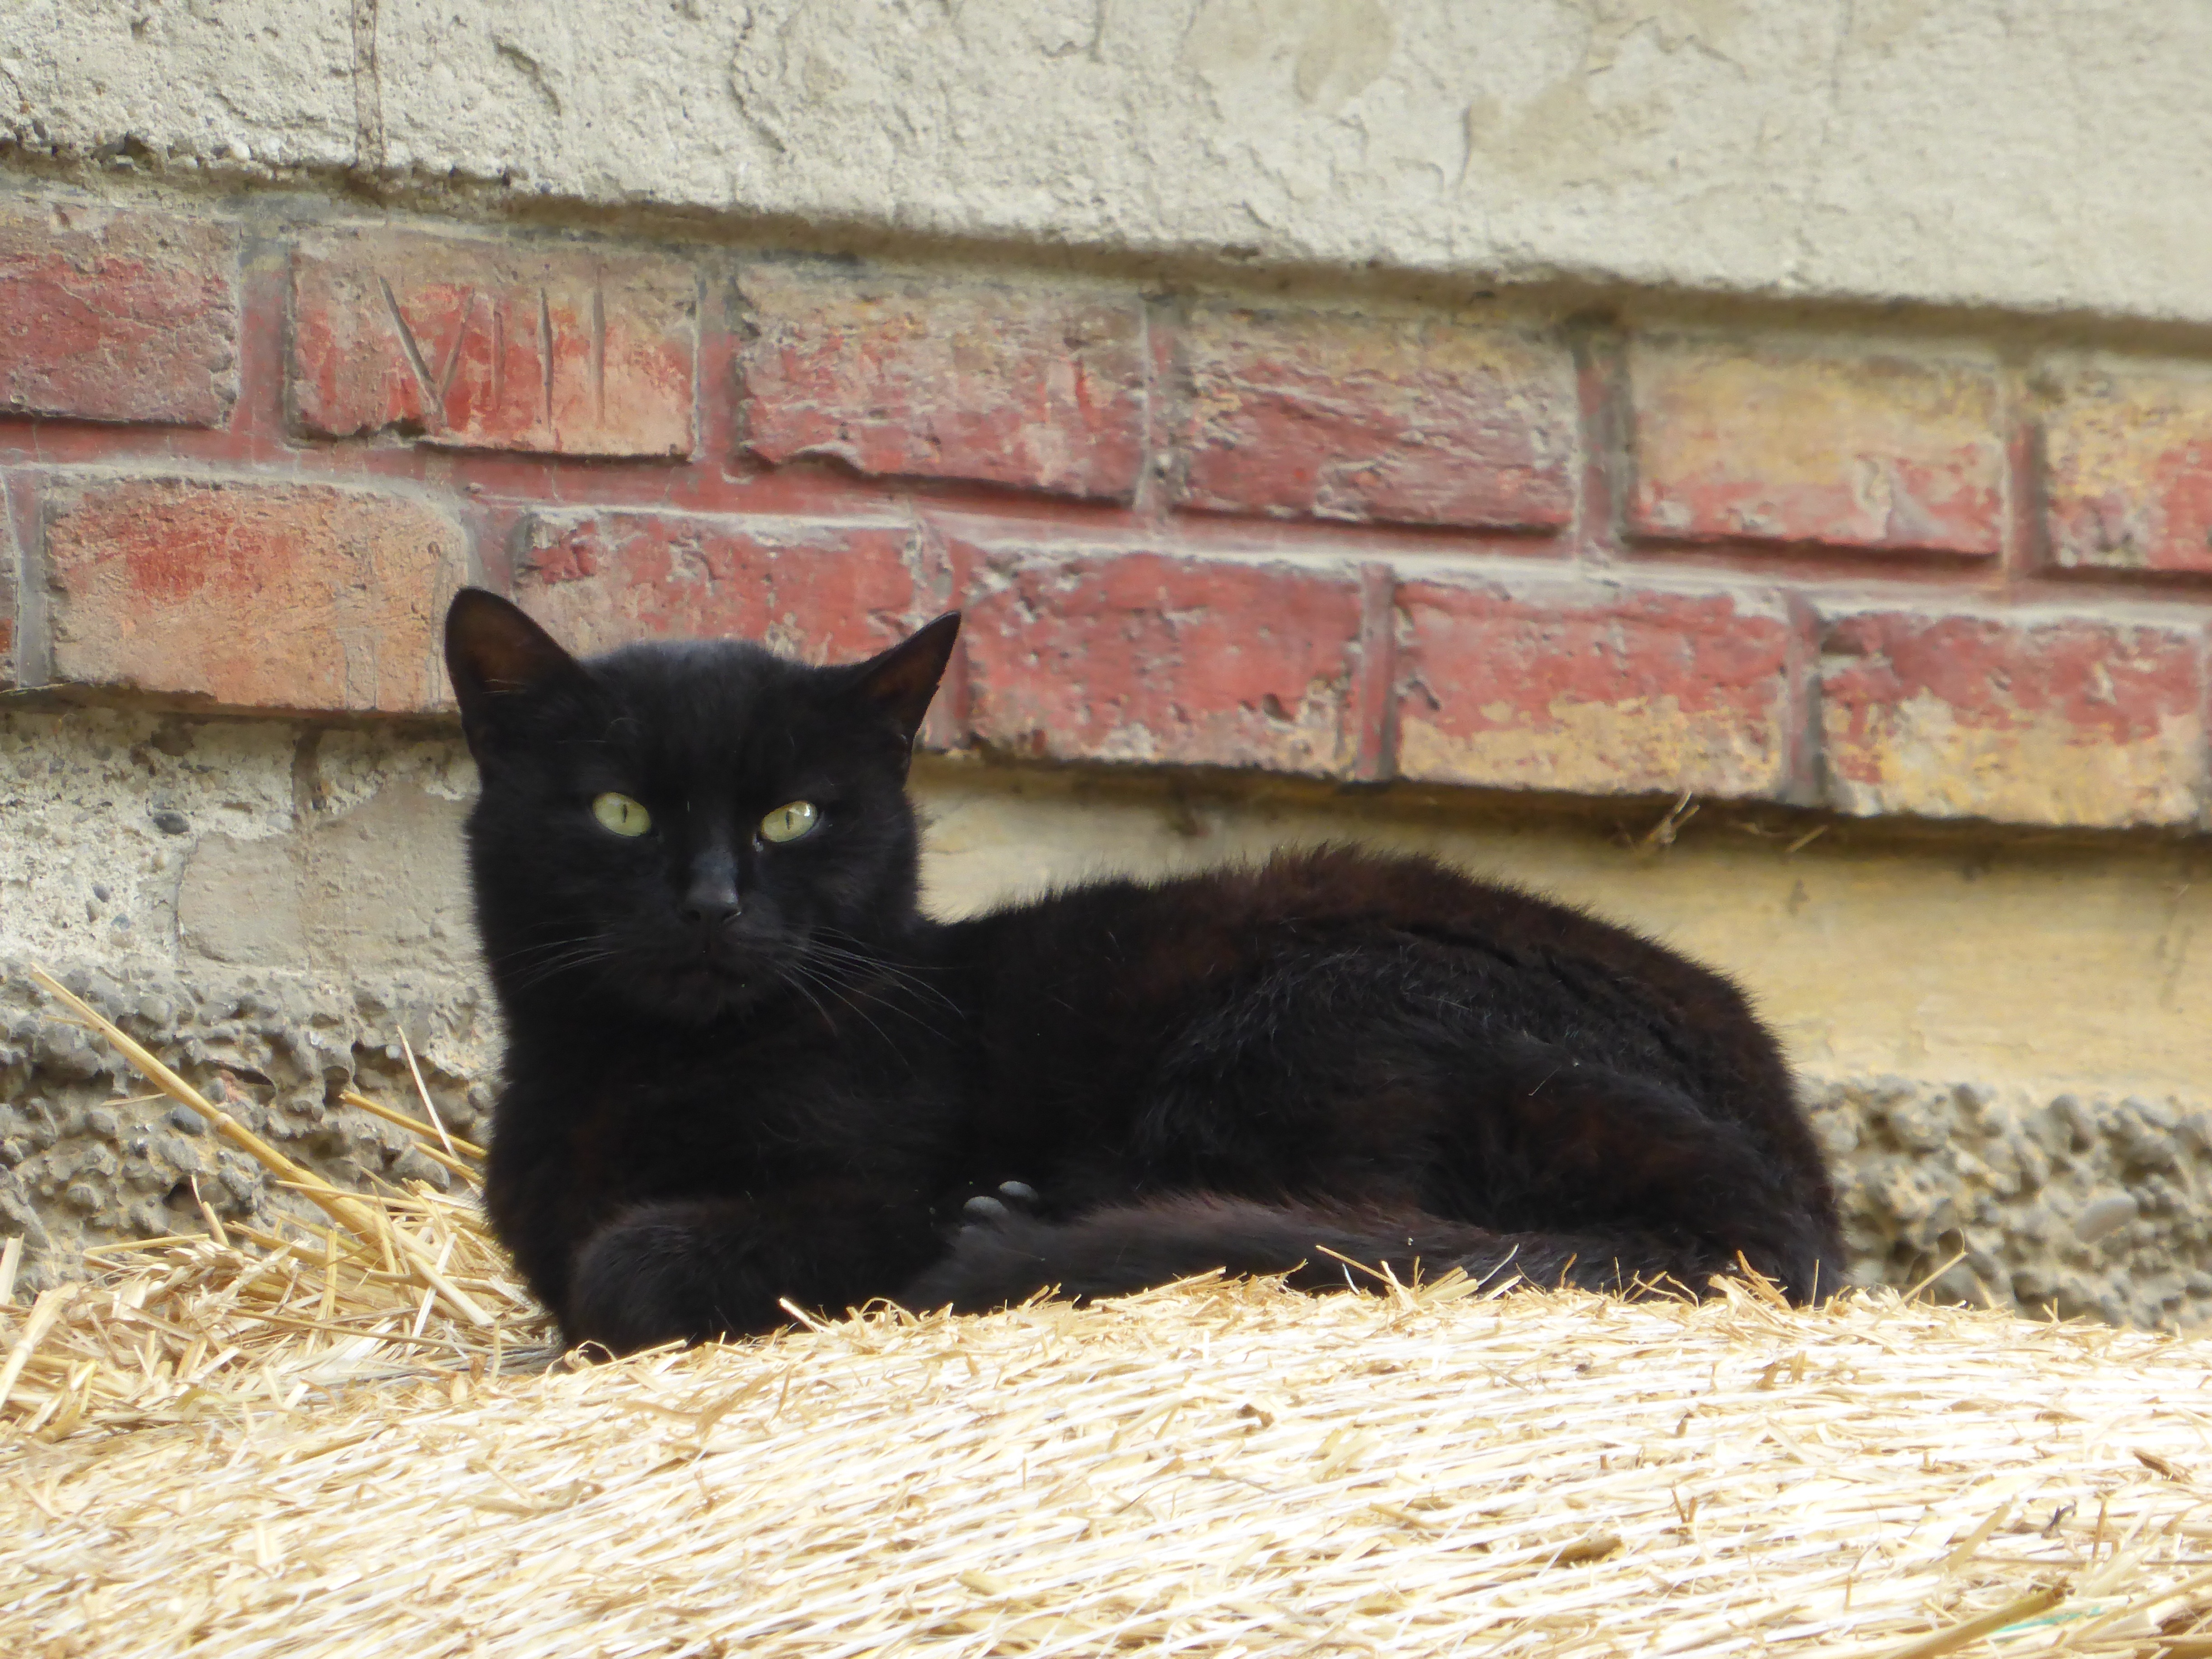
watch, nature, snow, bird, black and white, sky, sun, white, meadow, sweet, puppy, dog, animal, cute, wall, summer, pet, green, cow, red, kitten, cat, pasture, horse, mammal, black cat, black, close, chicken, wild flower, motor scooter, german shepherd, hen, swan, feeding, whiskers, paw, vertebrate, raven, poppy, labrador, domestic cat, cute cat, aviary, chickens, east frisia, concerns, young cat, cat's eyes, schwimmvogel, lying mat, small to medium sized cats, cat like mammal